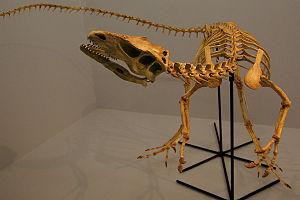
Santanaraptor est un genre de dinosaures théropodes du Crétacé inférieur retrouvé en Amérique du Sud. Il aurait de long bras, des mains à trois doigts et de minces membres postérieurs pour une longueur totale d'environ 1,25 mètres.